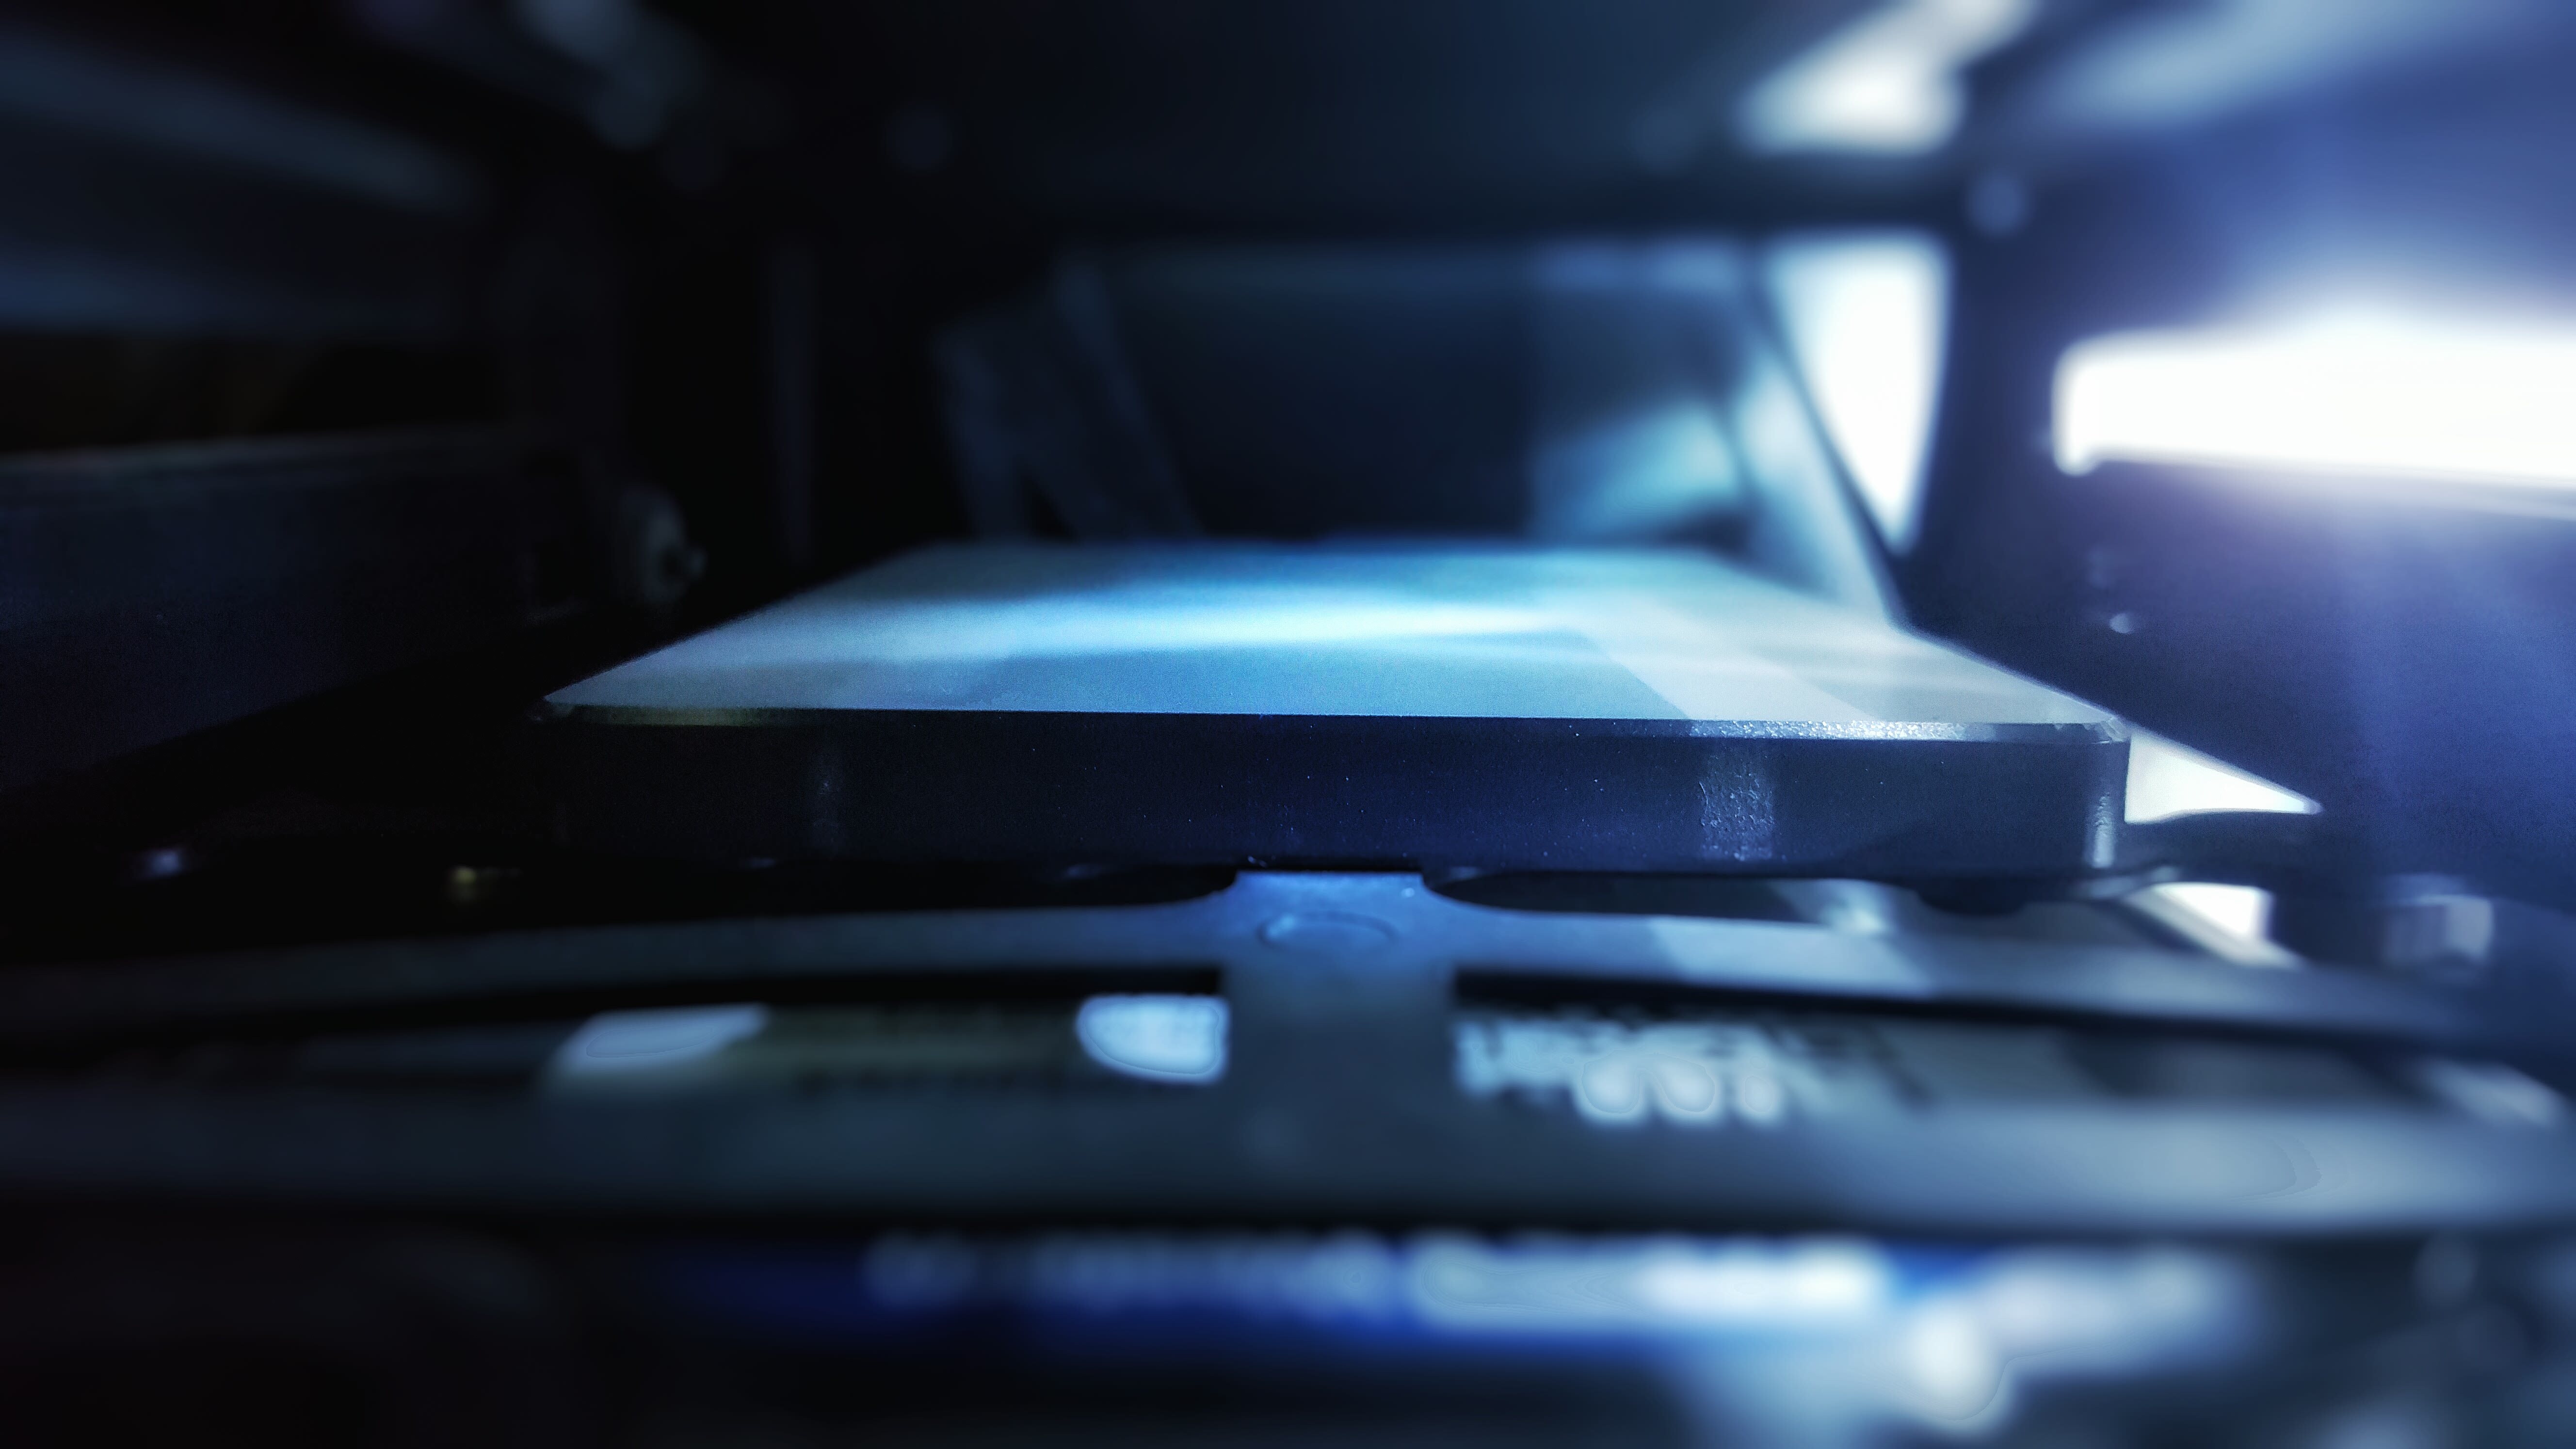
light, car, wheel, glass, driving, vehicle, windshield, darkness, bumper, automobile make, automotive exterior